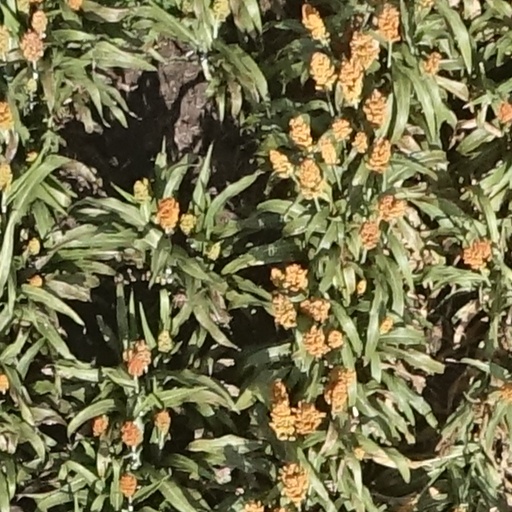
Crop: sorghum